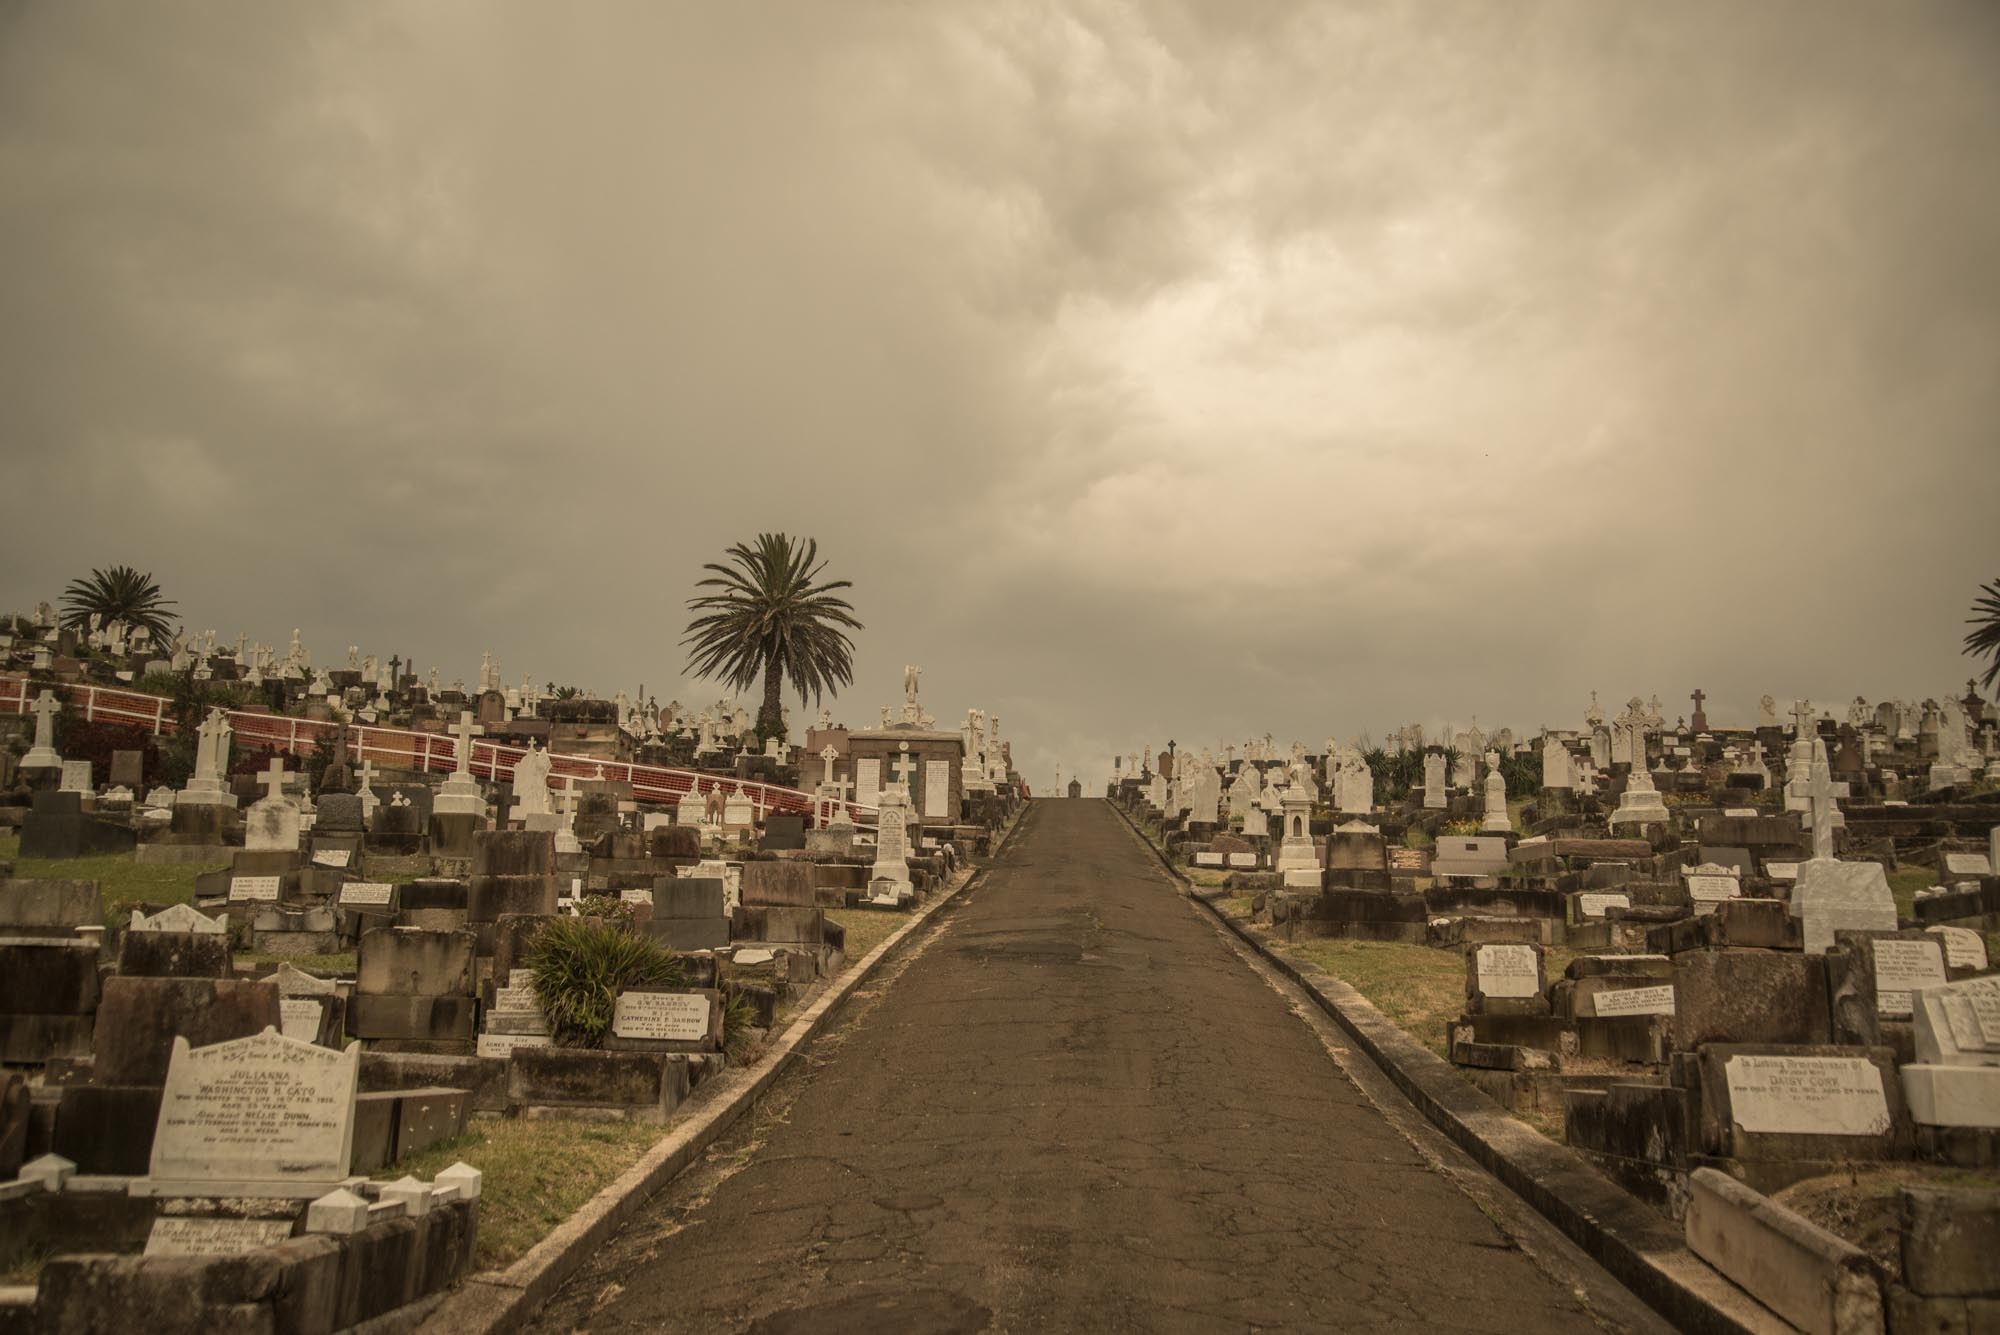
horizon, cloud, sky, skyline, town, cityscape, panorama, landmark, sepia, graveyard, clouds, thunderstorm, urban area, ancient history, residential area, human settlement